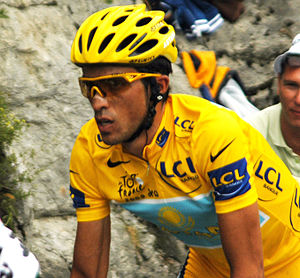
17. etape af Tour de France 2009
Alberto Contador blev nummer to på etapen
Syttende etape af Tour de France 2009 blev kørt onsdag d. 22. juli og gik fra Bourg-Saint-Maurice til Le Grand-Bornand.